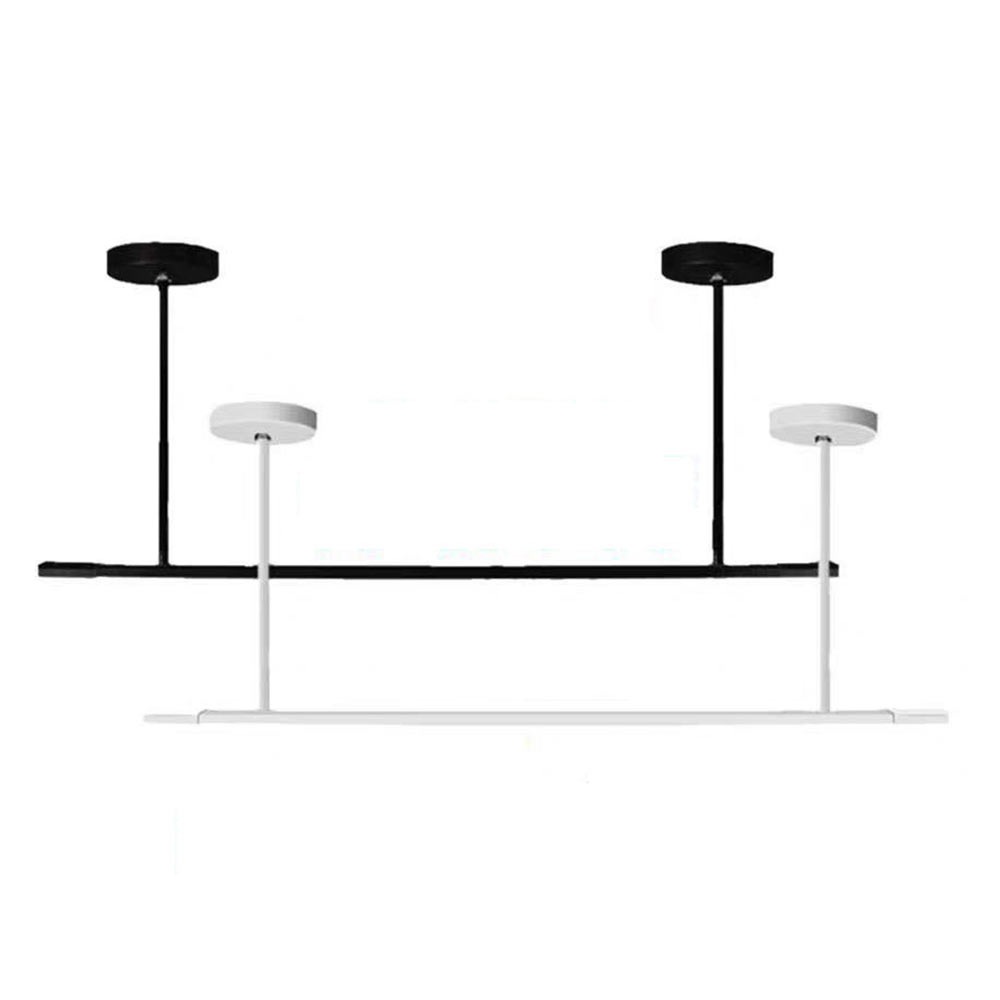
Coppia di staffe a soffitto telescopiche illuminazione su binario elettrico supporto lampade faretti a sospensione fino a 1 metro enzoled
Enzoled - I nostri supporti sono la soluzione ideale per trasformare il tuo binario track in un elemento sospeso, creando un'atmosfera unica in qualsiasi ambiente. Grazie al pratico sistema a vite, potrai installare i supporti in modo semplice e sicuro, senza la necessità di competenze tecniche. Personalizza l'altezza del tuo binario a piacimento, scegliendo tra un minimo di 50 cm e un massimo di 100 cm. Adatta l'illuminazione alle tue esigenze e al tuo spazio. Disponibili in due colori, bianco e nero a seconda del colore dei binari, si abbinano perfettamente a qualsiasi tipologia di binario track, integrandosi armoniosamente nel tuo arredamento. Un tocco di design per valorizzare qualsiasi ambiente, dal soggiorno alla cucina, dall'ufficio allo showroom. ATTENZIONE: BINASRI E FARI NON SONO INCLUSI
Brand: Universo
Category: Home & Garden > Lighting > Track Lighting > Track Lighting Accessories > Suspension Kits